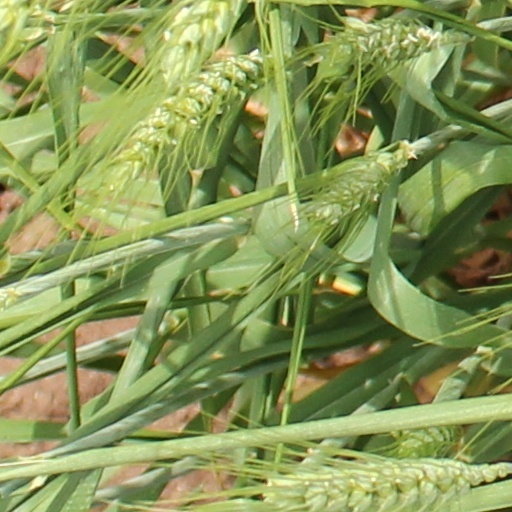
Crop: wheat